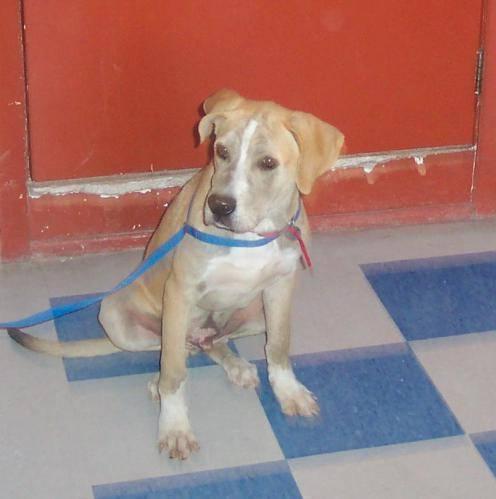
dog